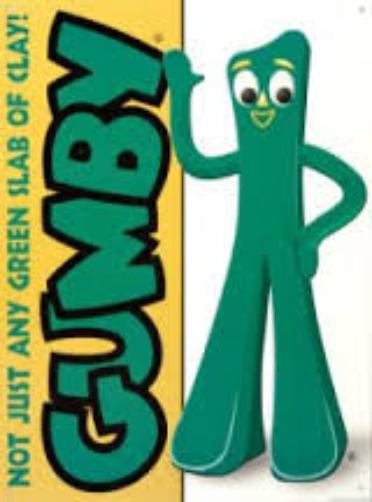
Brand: gumby
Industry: Clothes